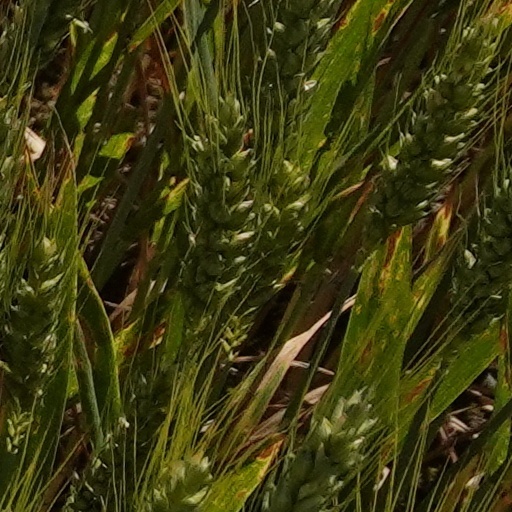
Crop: wheat